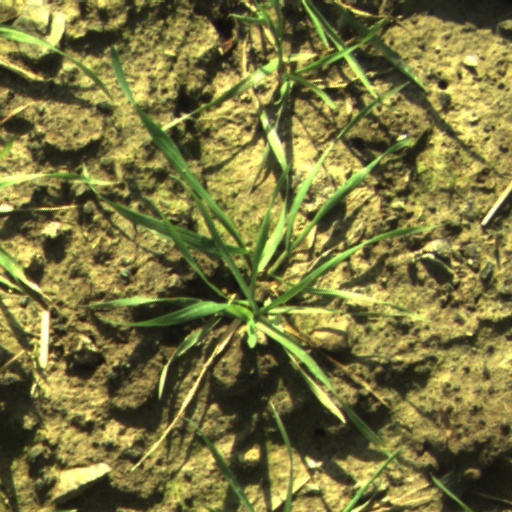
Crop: wheat